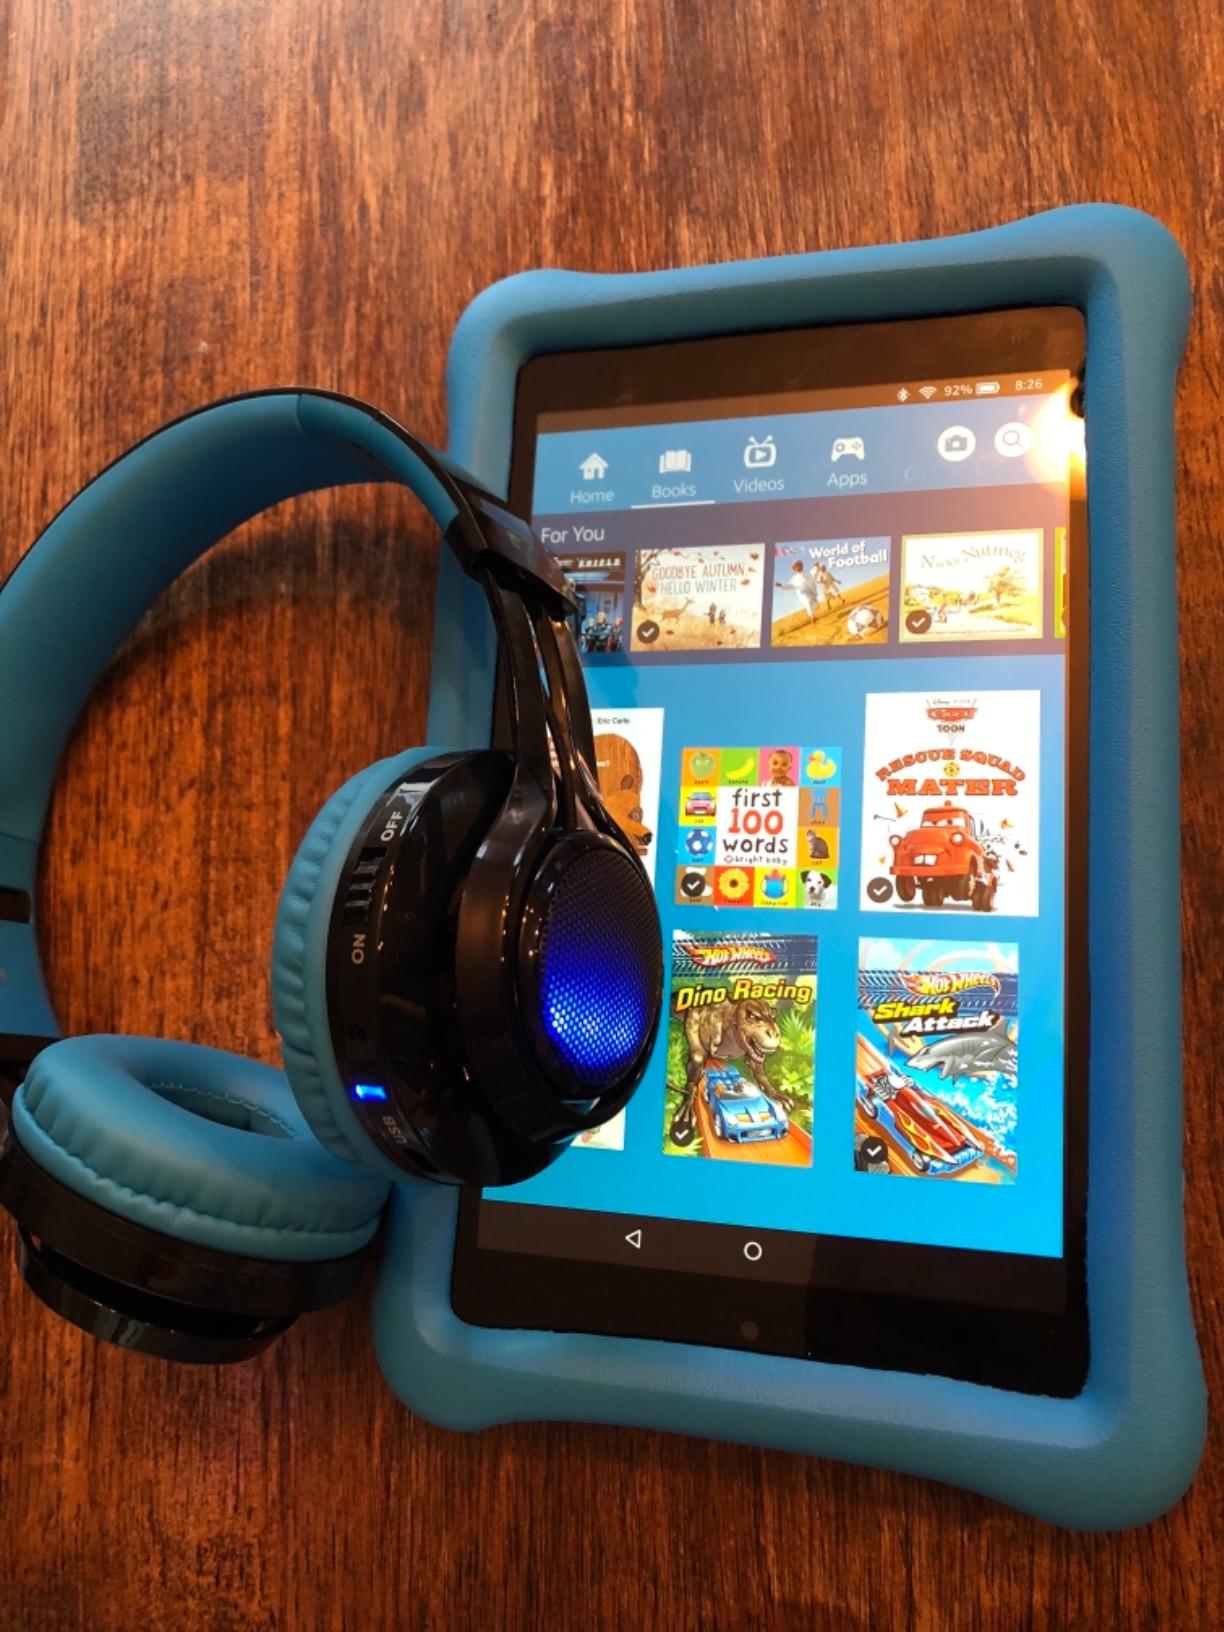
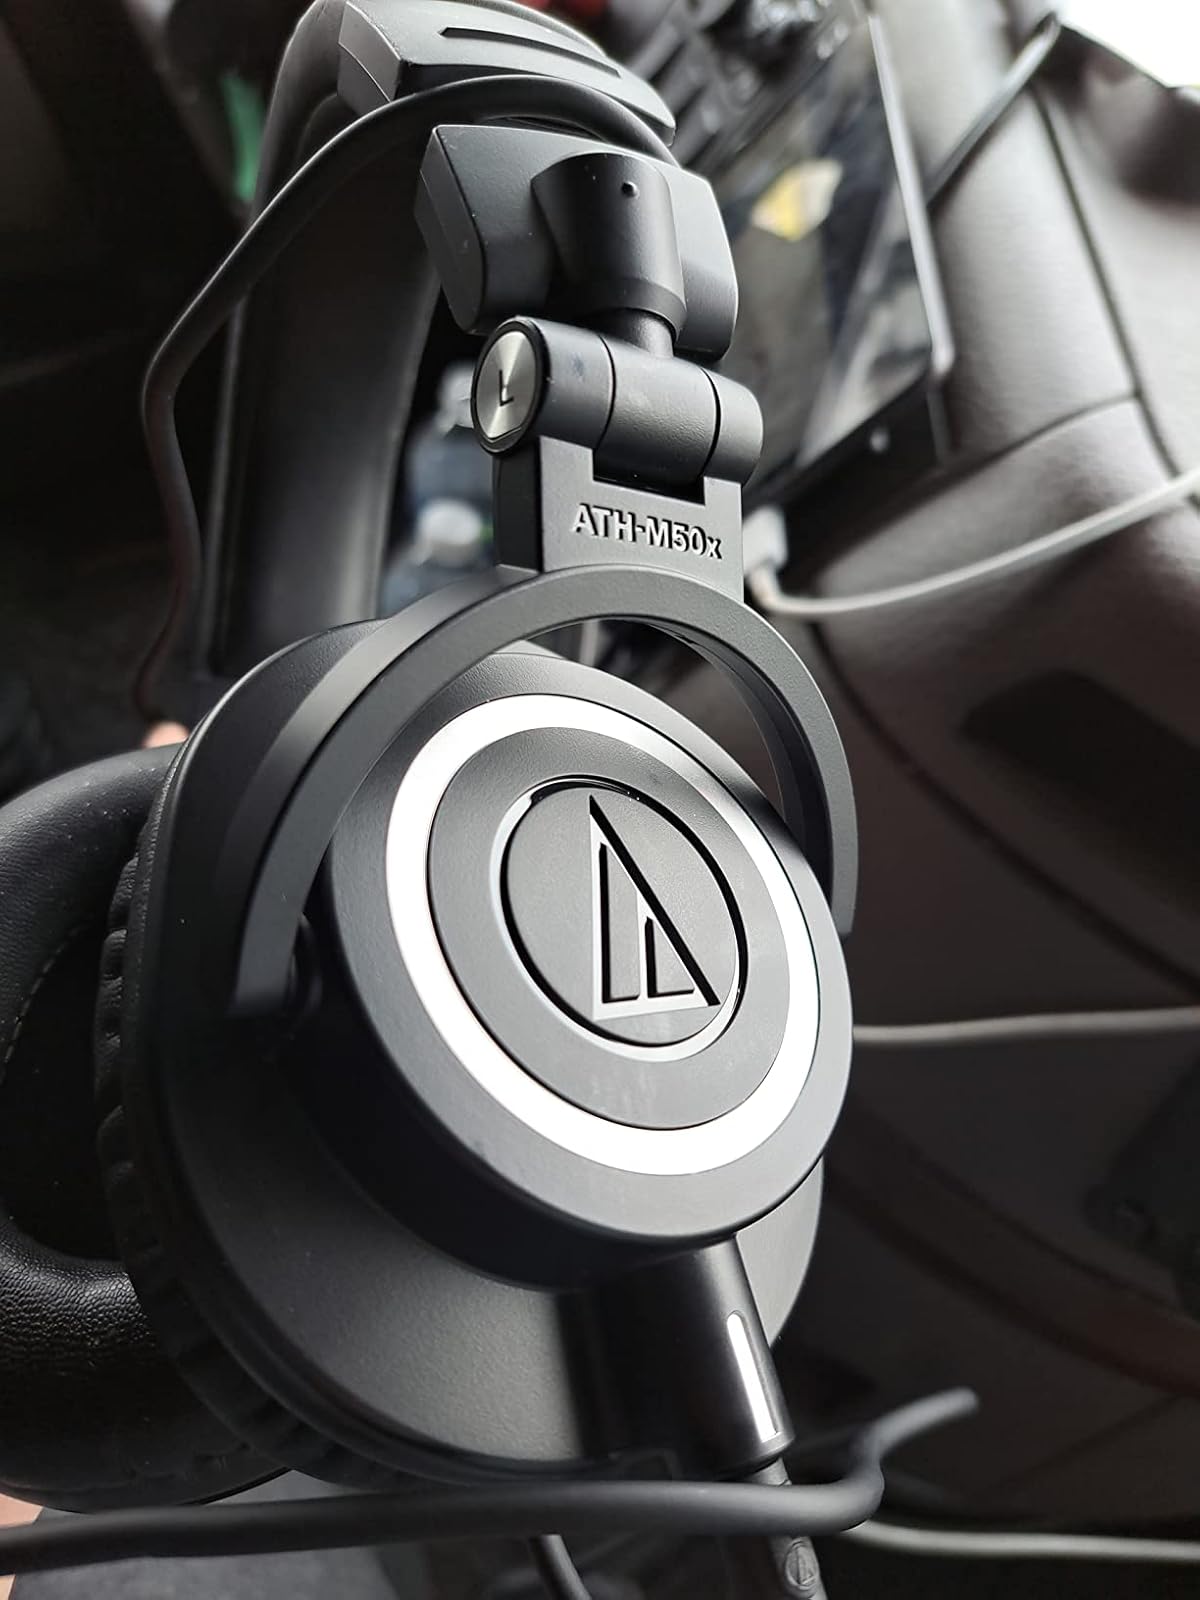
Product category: headphones
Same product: no